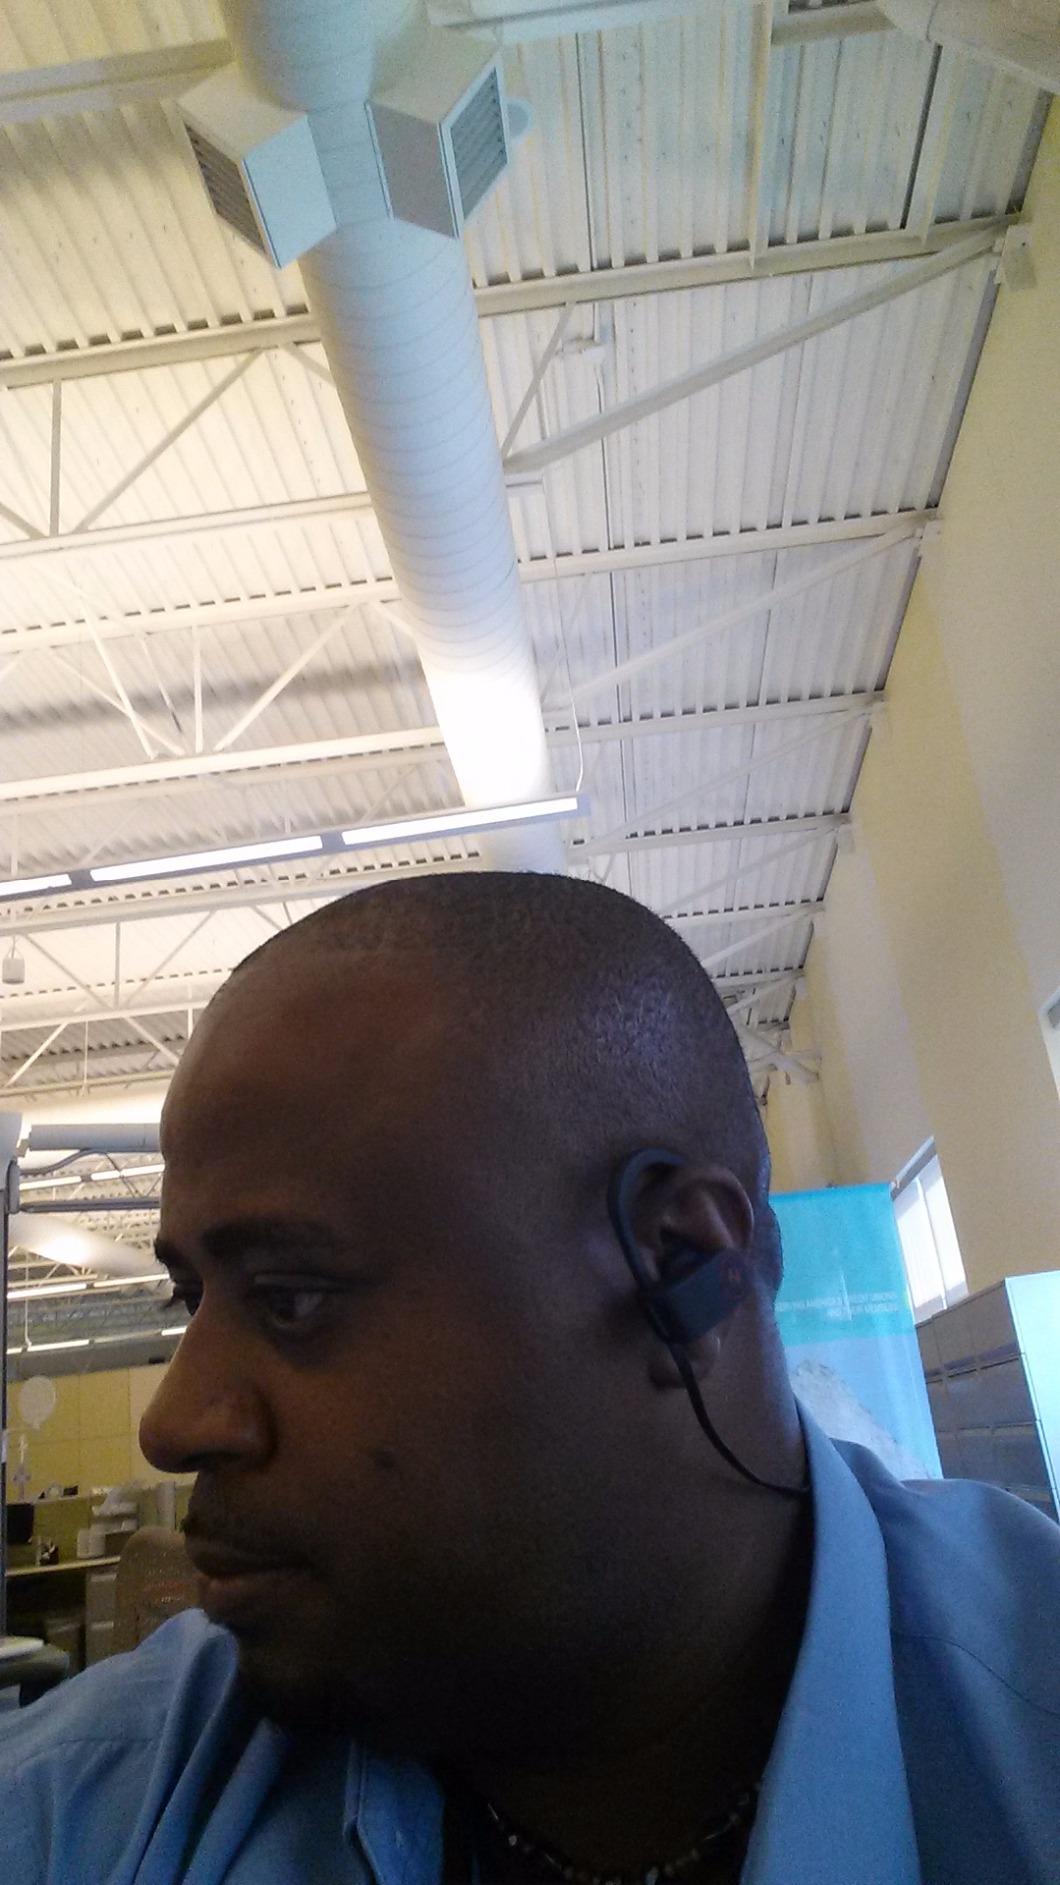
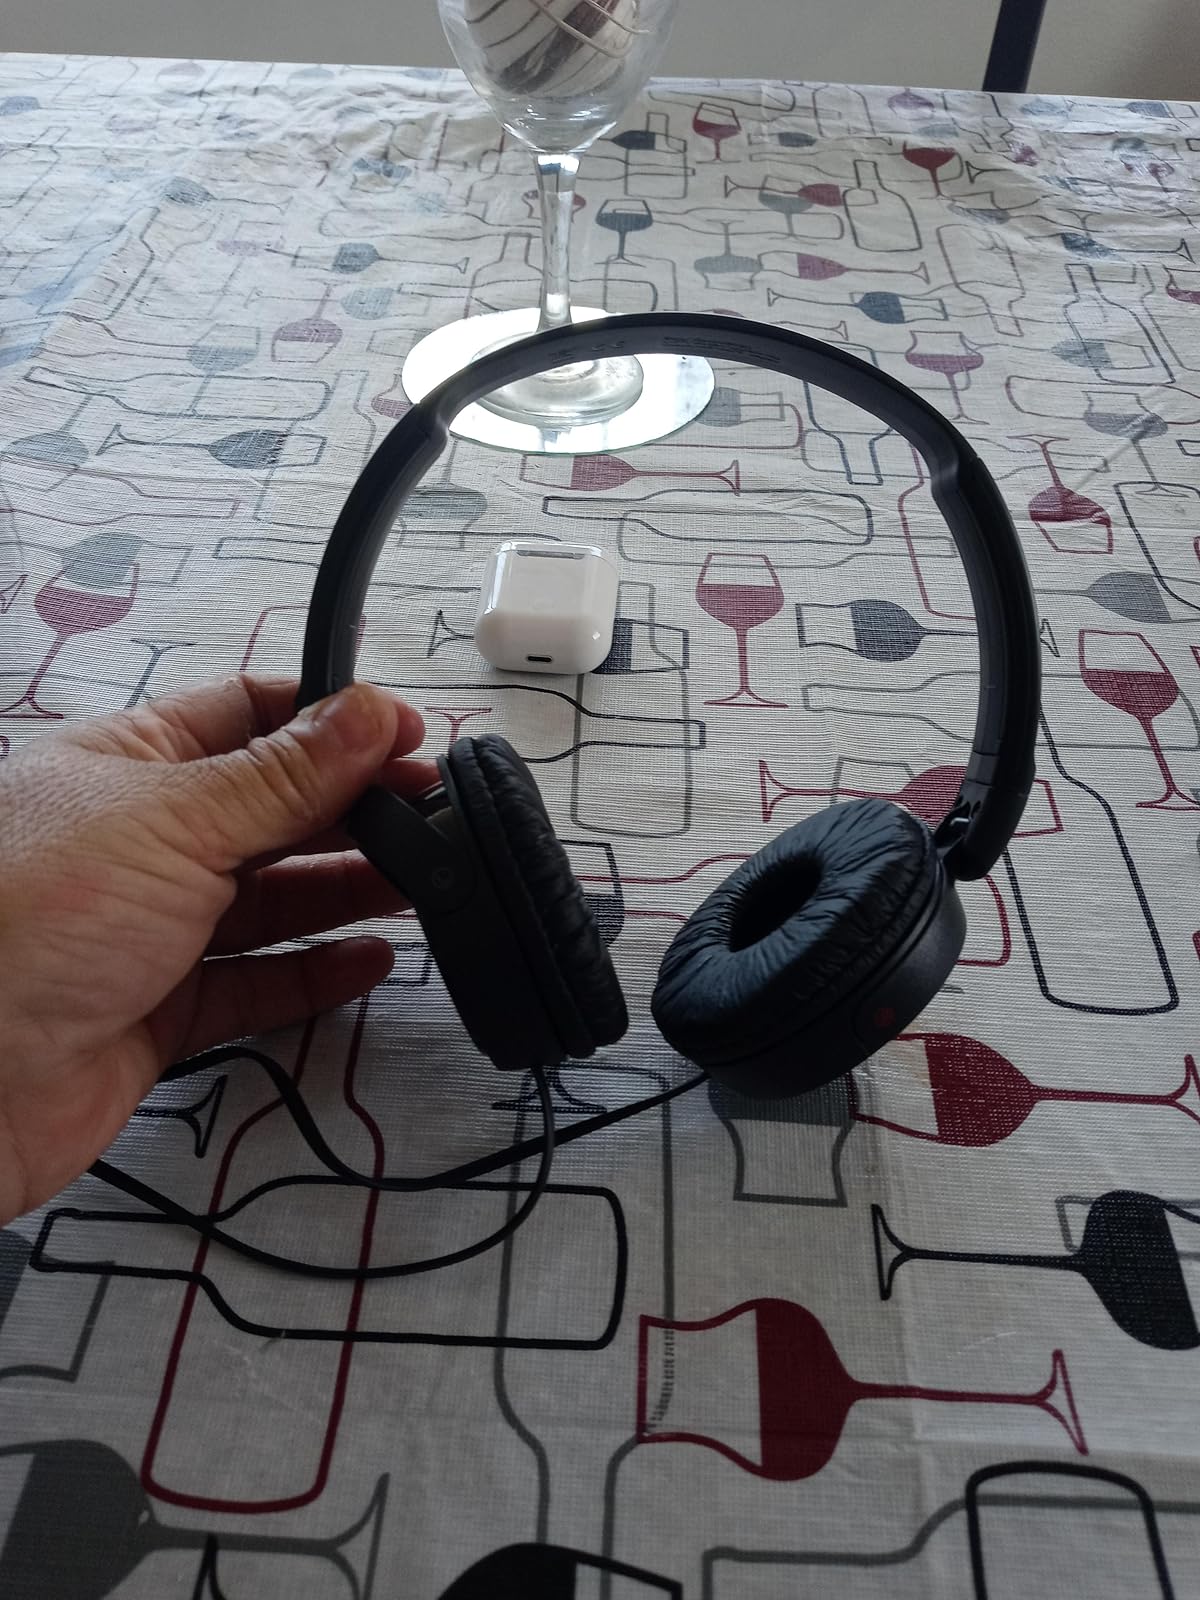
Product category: headphones
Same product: no